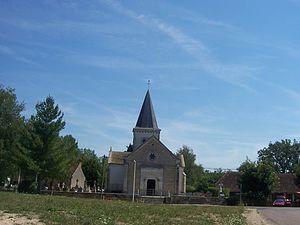
Eglise de Montcoy
Montcoy est une commune française située dans le département de Saône-et-Loire en région Bourgogne-Franche-Comté.